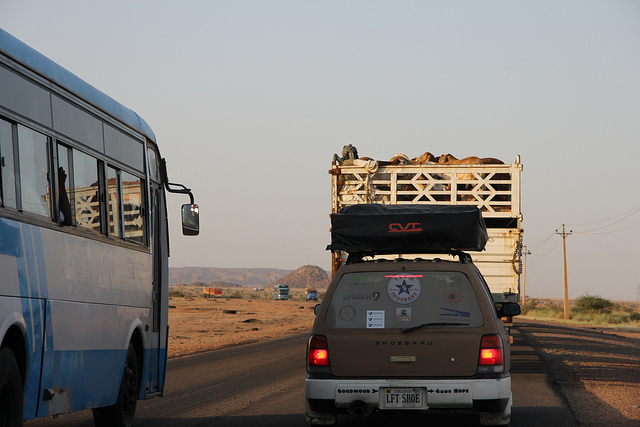
A car is following behind a group of cattle traveling in a truck bed.

A highway scene with a bus and a car behind a cattle truck.

Car, truck and bus on the highway in the desert.

Car with "LFT SHOE" license plate in bus and truck traffic

A bus passes a car and a truck carrying livestock on a road.